Imam Quli Khan of Bukhara

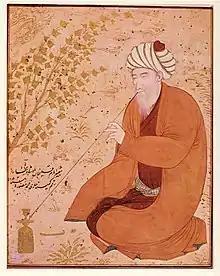
Imam Quli Khan, the ruler of the Bukharan Khanate from 1611 to 1642. Painted during his stay in Safavid Iran by Muhammad Musawwir

Imam Quli Khan (1582–1644, Chagatai and ) was the son of Din Muhammad Khan and the third ruler of the Bukhara Khanate, who reigned from 1611 to 1642.